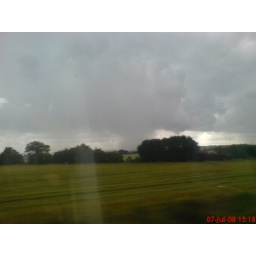
rain cloud makes big grey streak in the sky